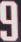
Number: 9